Magalang

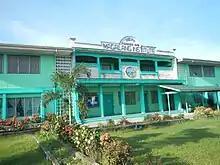
1946 Magalang Institute

St. Bartholomew Parish Church (Roman Catholic Archdiocese of San Fernando, Vicariate of St. John the Beloved) was established by the Augustinians on April 30, 1605. The present edifice was constructed in 1866 by Fr. Ramon Sarrionandia, OSA. The 3-aisle church is made of stone and wood. It is 55m. long, 21m. wide and 7m. high. Interplay of arches, as seen on the main entrance, doors and niches, pediments and fenestrations, including those of the belltowers and adjacent convent suggest a touch of baroque.